Chloe Kelly

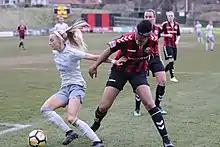
Kelly (left) pushes off a Lewes FC defender, 2018

In January 2018, Kelly made a permanent transfer to Everton on contract through summer 2020, alongside Arsenal teammate Taylor Hinds. She made a total of 15 appearances for Everton during the 2017–18 FA WSL season and scored two goals. Everton finished in ninth place with a record. During the 2018-19 FA WSL season, Kelly made eleven appearances and scored a goal during the team's 3–3 draw against Brighton & Hove Albion despite playing on an ankle injury throughout the season. Everton finished in 10th place.